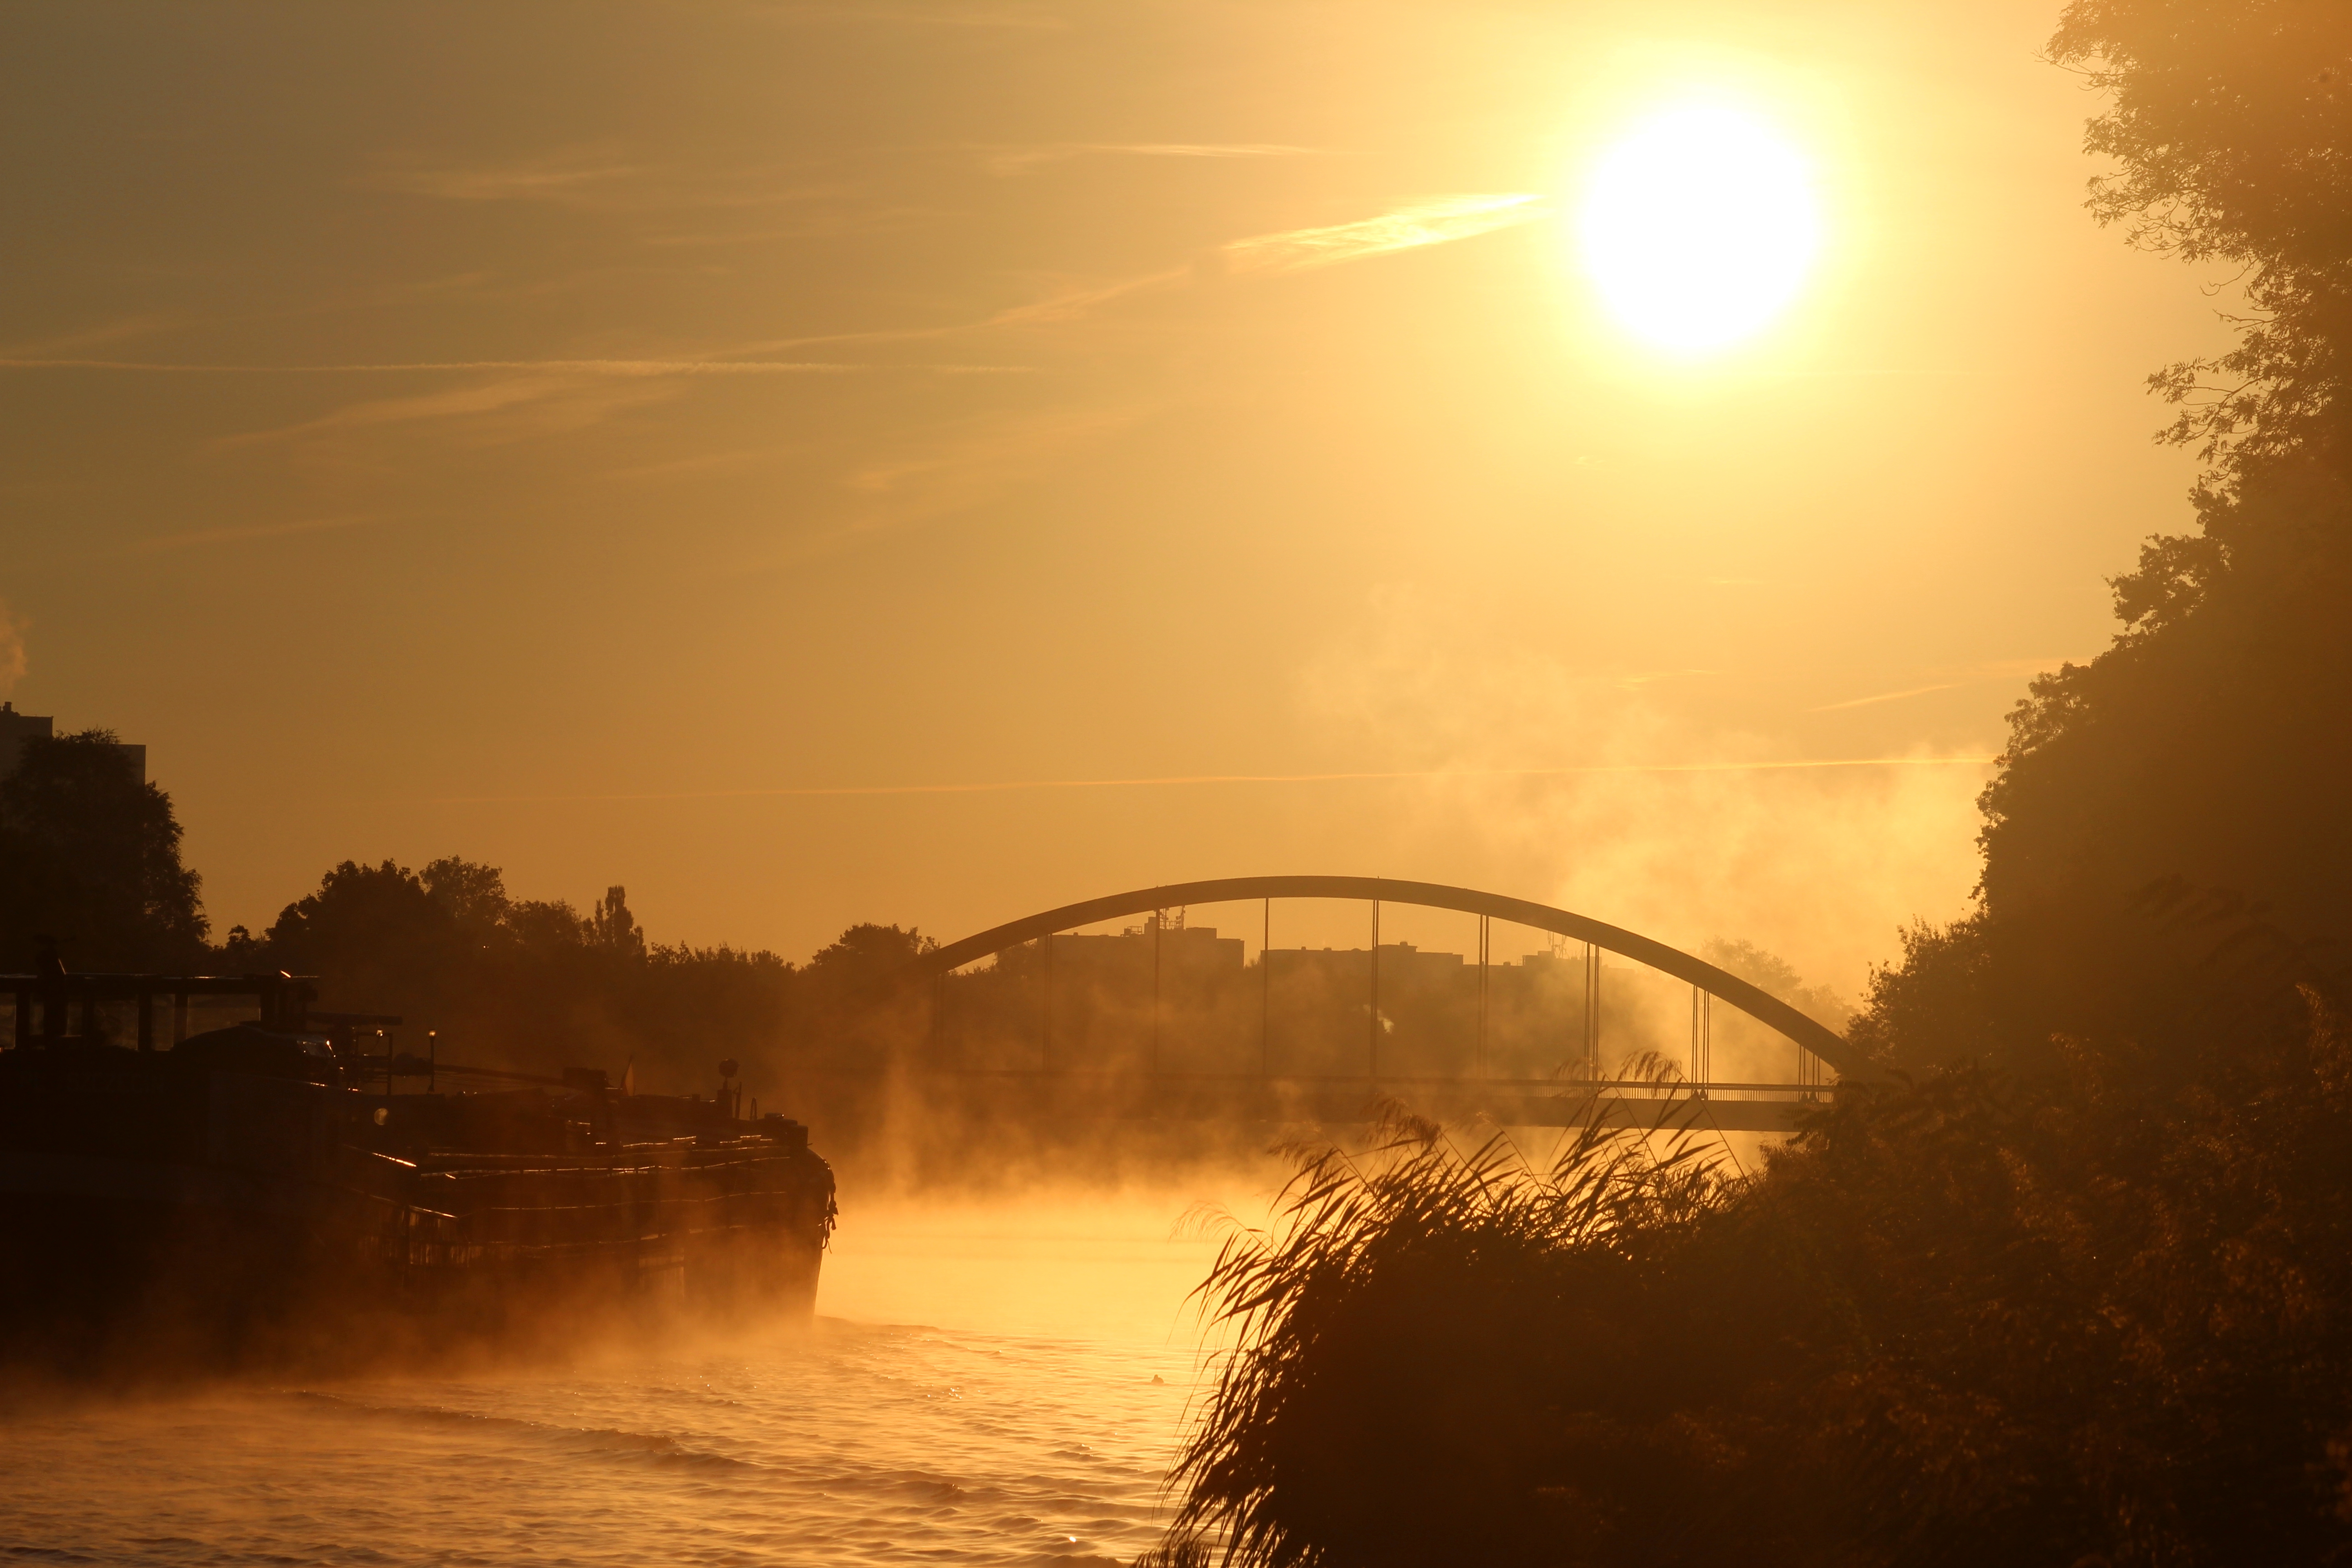
water, outdoor, horizon, cloud, sunshine, sun, fog, sunrise, sunset, mist, boat, bridge, night, sunlight, morning, dawn, atmosphere, river, ship, dusk, evening, reflection, haze, yellow, waves, publicdomain, afterglow, astronomical object, atmospheric phenomenon